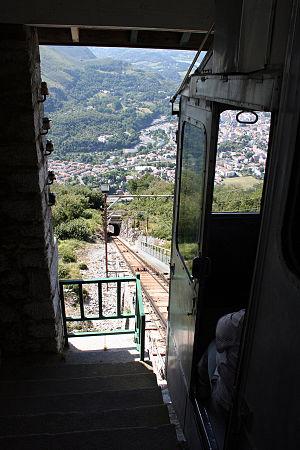
Le pic du Jer est un sommet des Hautes-Pyrénées.